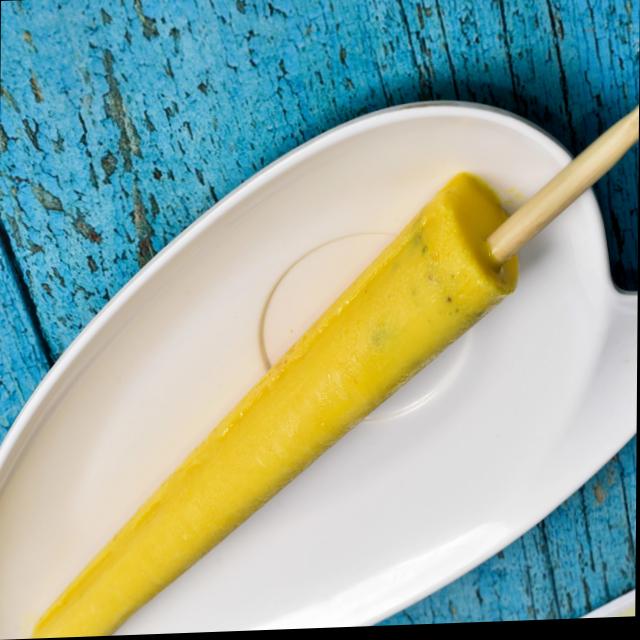
Dish: kulfi